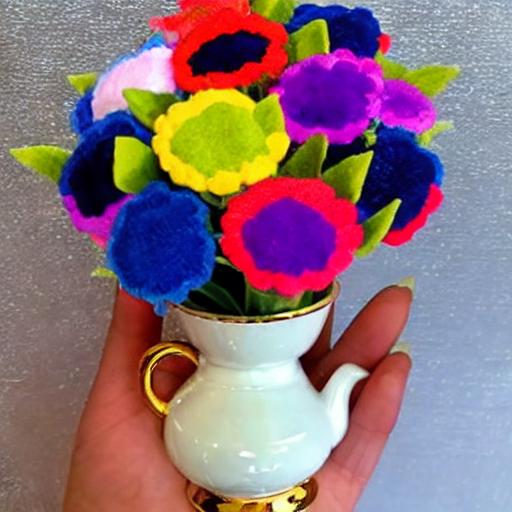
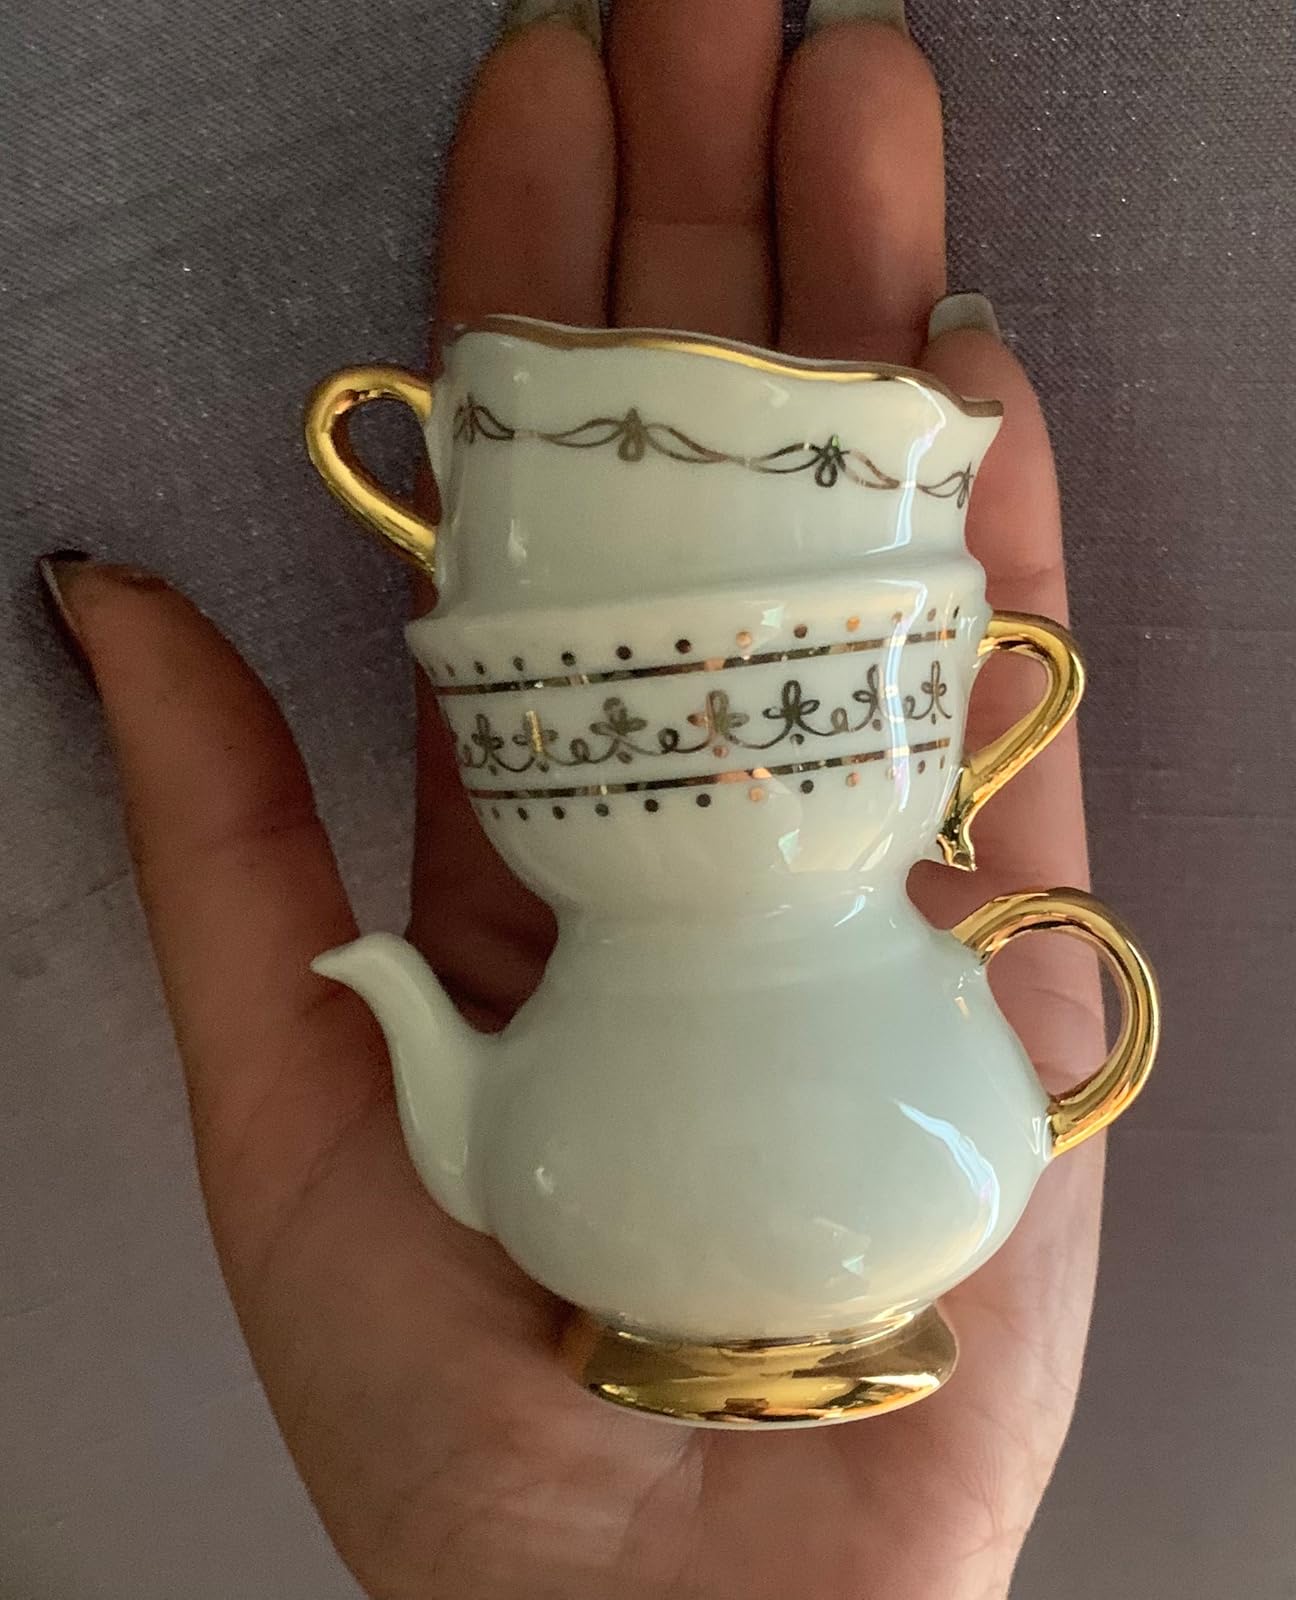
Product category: vase
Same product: no